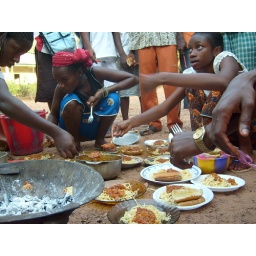
Of course, my male students couldn't handle serving 17 ppl, so the girls took over